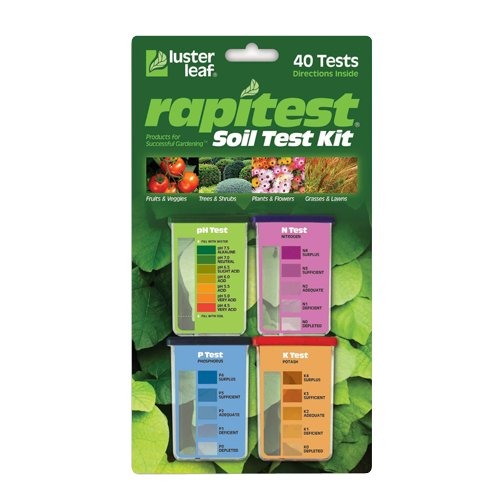
Item Name: Luster Leaf 1601 Rapitest Soil Test Kit
Bullet Point 1: Luster leaf Rapitest soil test kit
Bullet Point 2: 4 individual color comparators for pH, N,P,K
Bullet Point 3: Final assembly done in the USA
Bullet Point 4: Innovative and inexpensive soil test kit features an easy-to-use capsule system and color comparators
Bullet Point 5: Contains tests for ph., Nitrogen, phosphorus, and potassium levels; 40 tests in total
Value: 1.0
Unit: Count

Price: 15.5